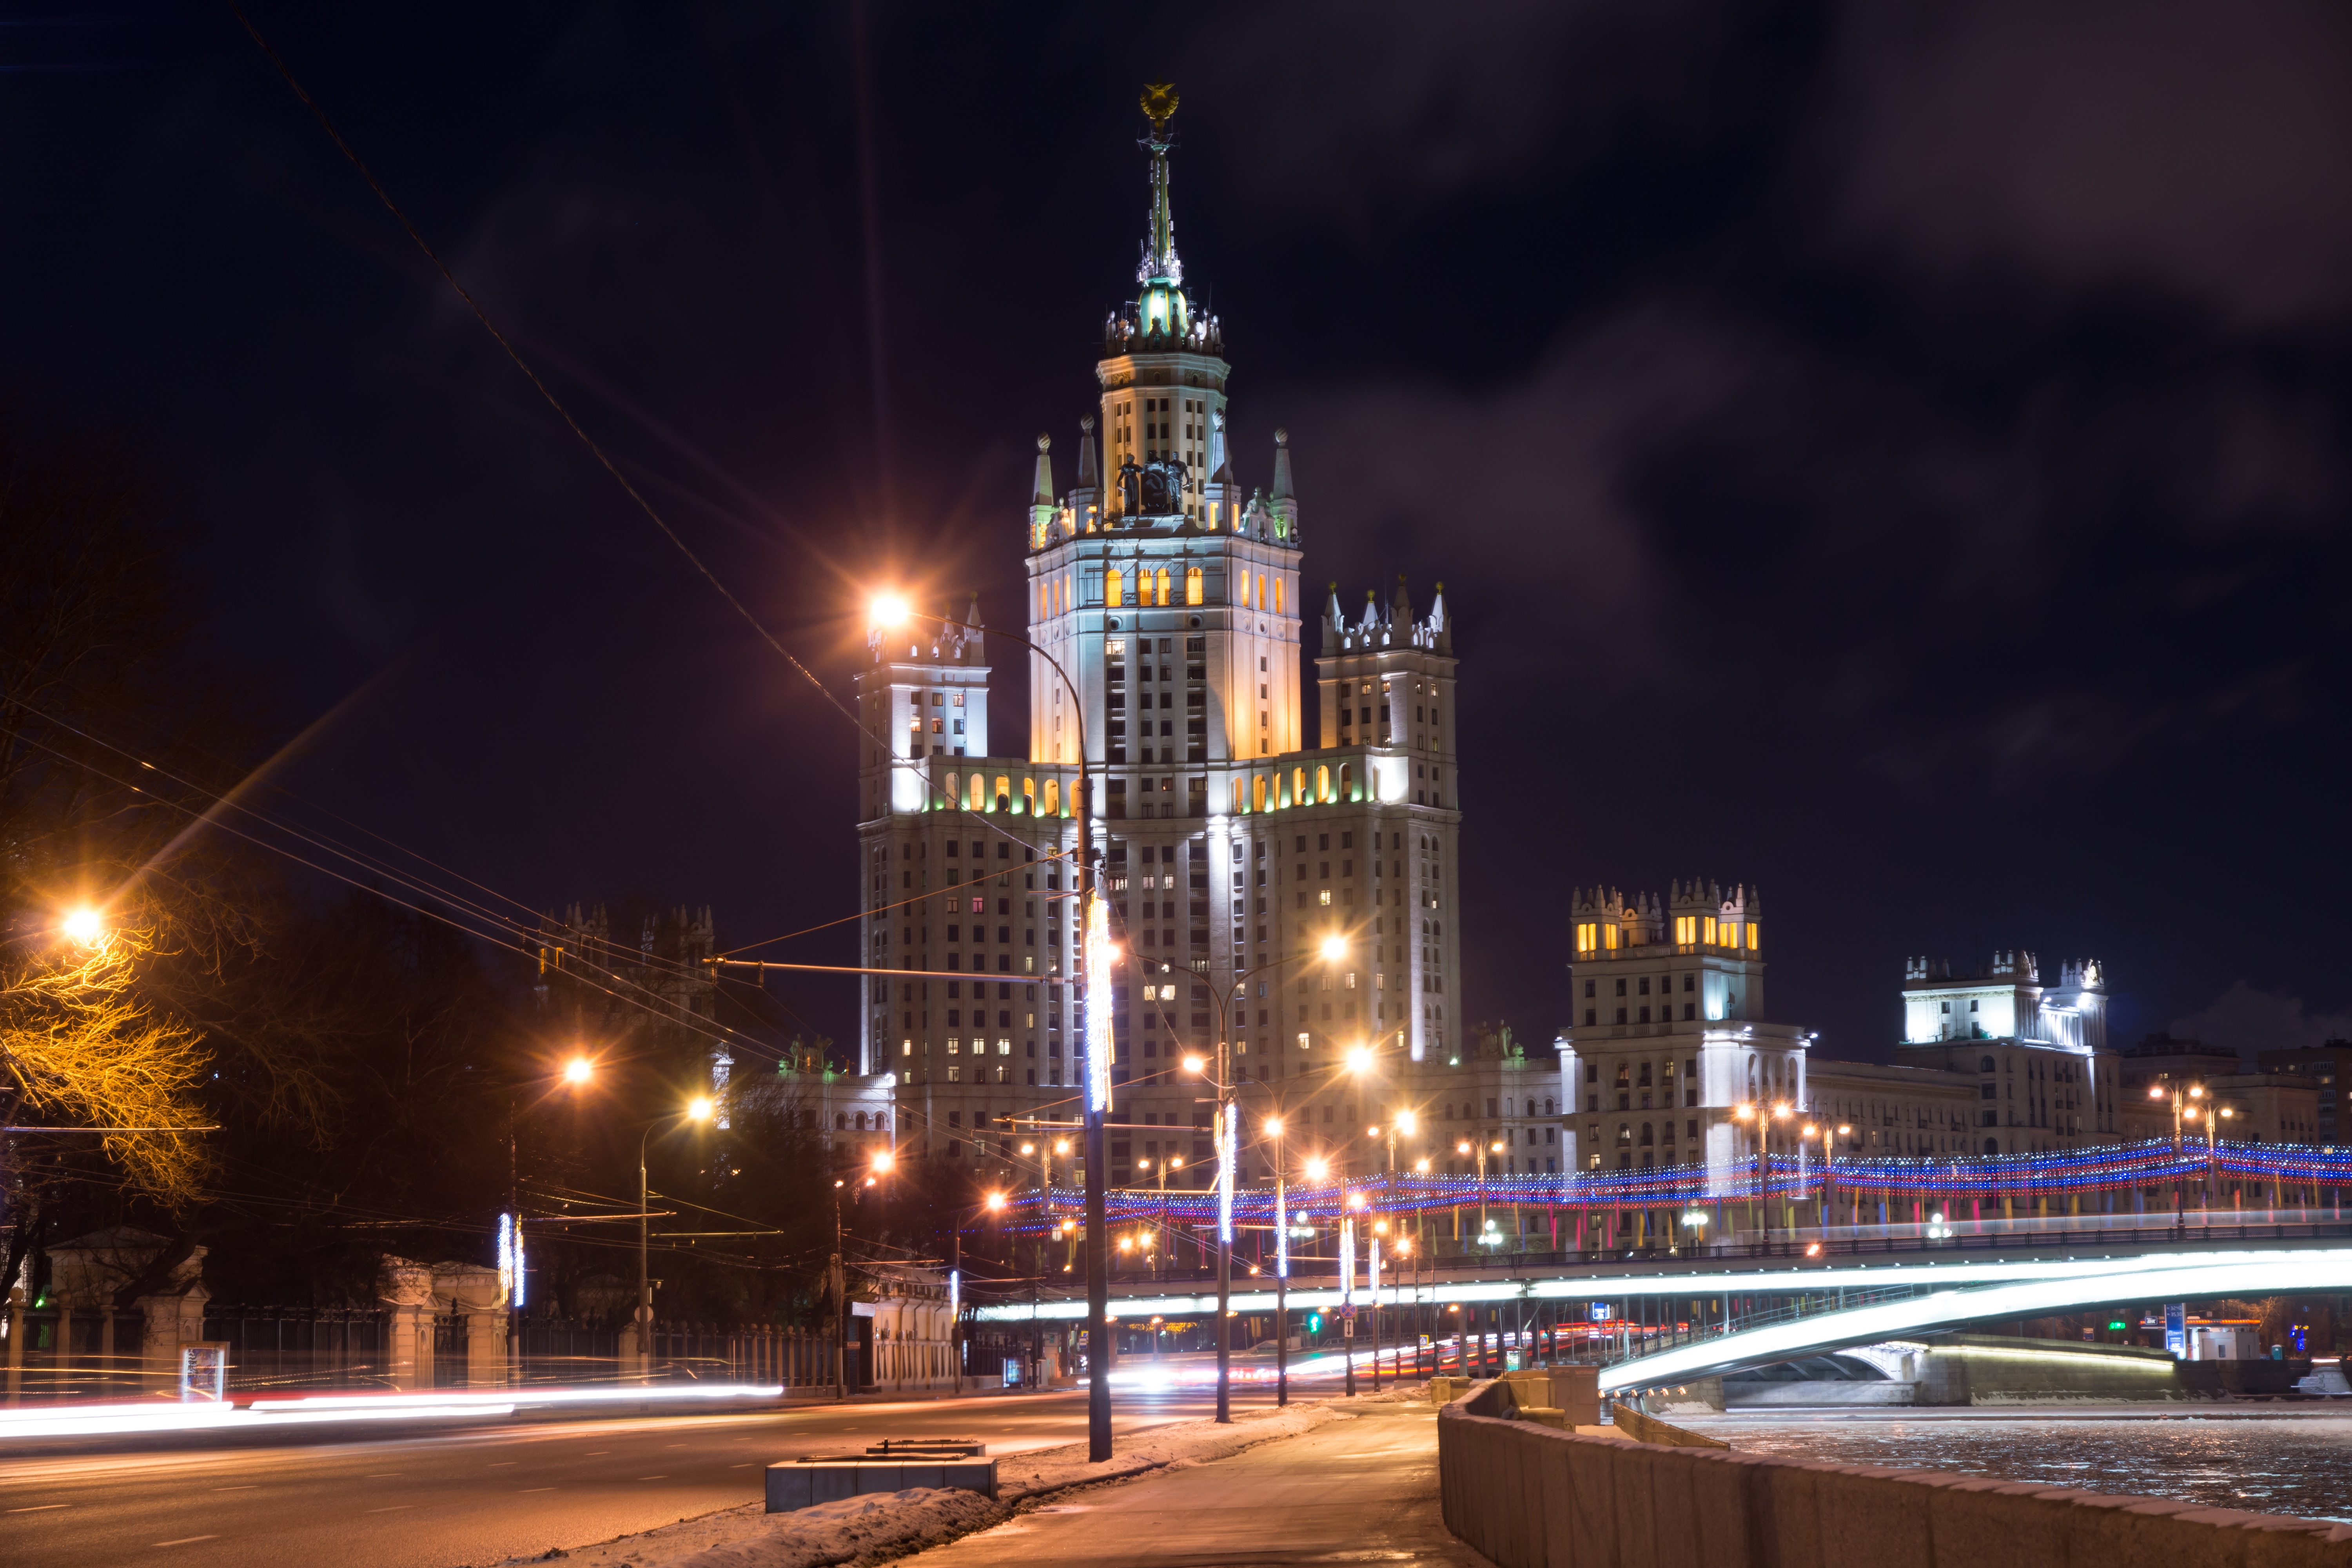
light, skyline, night, city, skyscraper, cityscape, downtown, dusk, evening, tower, landmark, lighting, night city, clock tower, moscow, metropolis, night lights, seven sisters, human settlement, metropolitan area